Royal George Hotel and Ruddle's Building

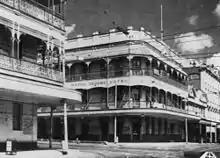
Royal George Hotel, circa 1942

Work undertaken during this period included prior to 1949 a cantilevered awning being installed to the former bank section of Ruddle's building. By 1951 other changes to the Ruddle's building included the removal of various ancillary structures to the rear of the building, the erection of toilets at ground level to the rear of what was now the former bank section, and additions to the rear of the eastern end of the Ruddle's building. In 1961 drawings for the second major transformation of the Royal George were prepared by architect HS McDonald. The works costing £100,000 were undertaken by contractor Frederick Allan Pidgeon. They involved the removal of the Victorian verandahs; the conversion of some French doors to windows, the removal of the entry from the chamfered corner, and the incorporation of part of the ground floor of Ruddle's building into the hotel.